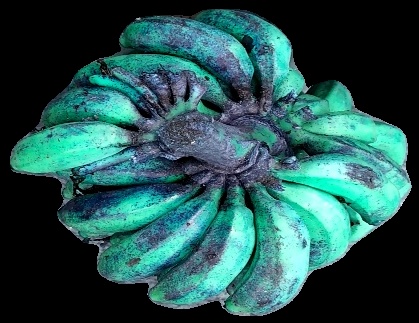
Variety: rasbale
Grade: grade3